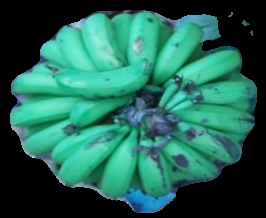
Variety: pachbale
Grade: grade2